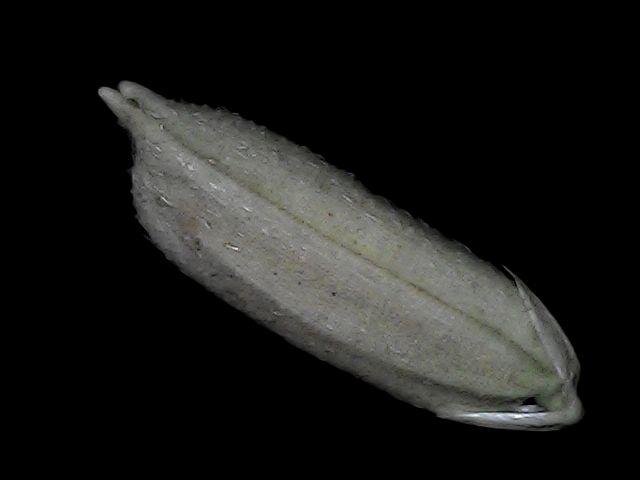
Rice variety: Bd79